Herbert Schachtschneider

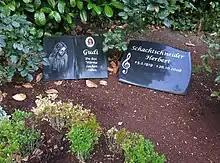
Grave in Melaten-Friedhof

Schachtschneider died in Cologne in 2008, aged 89, and was buried in the Cologne Melaten-Friedhof.